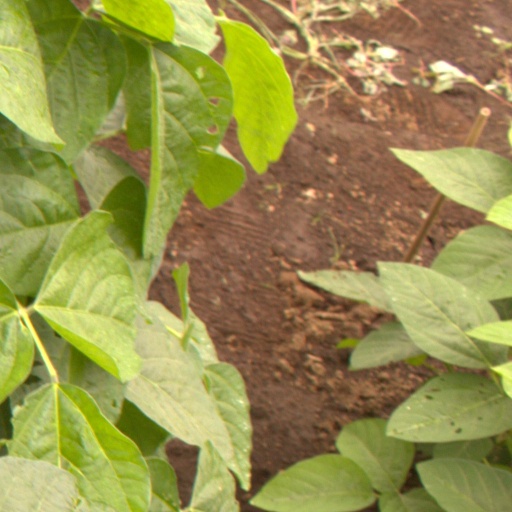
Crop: soybean